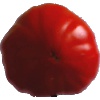
Label: Tomato 3